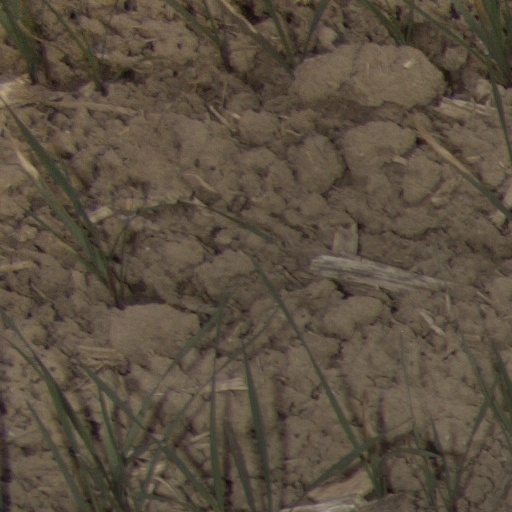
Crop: wheat